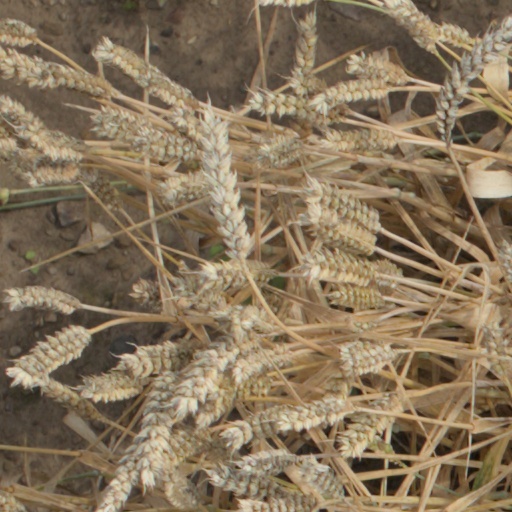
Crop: wheat